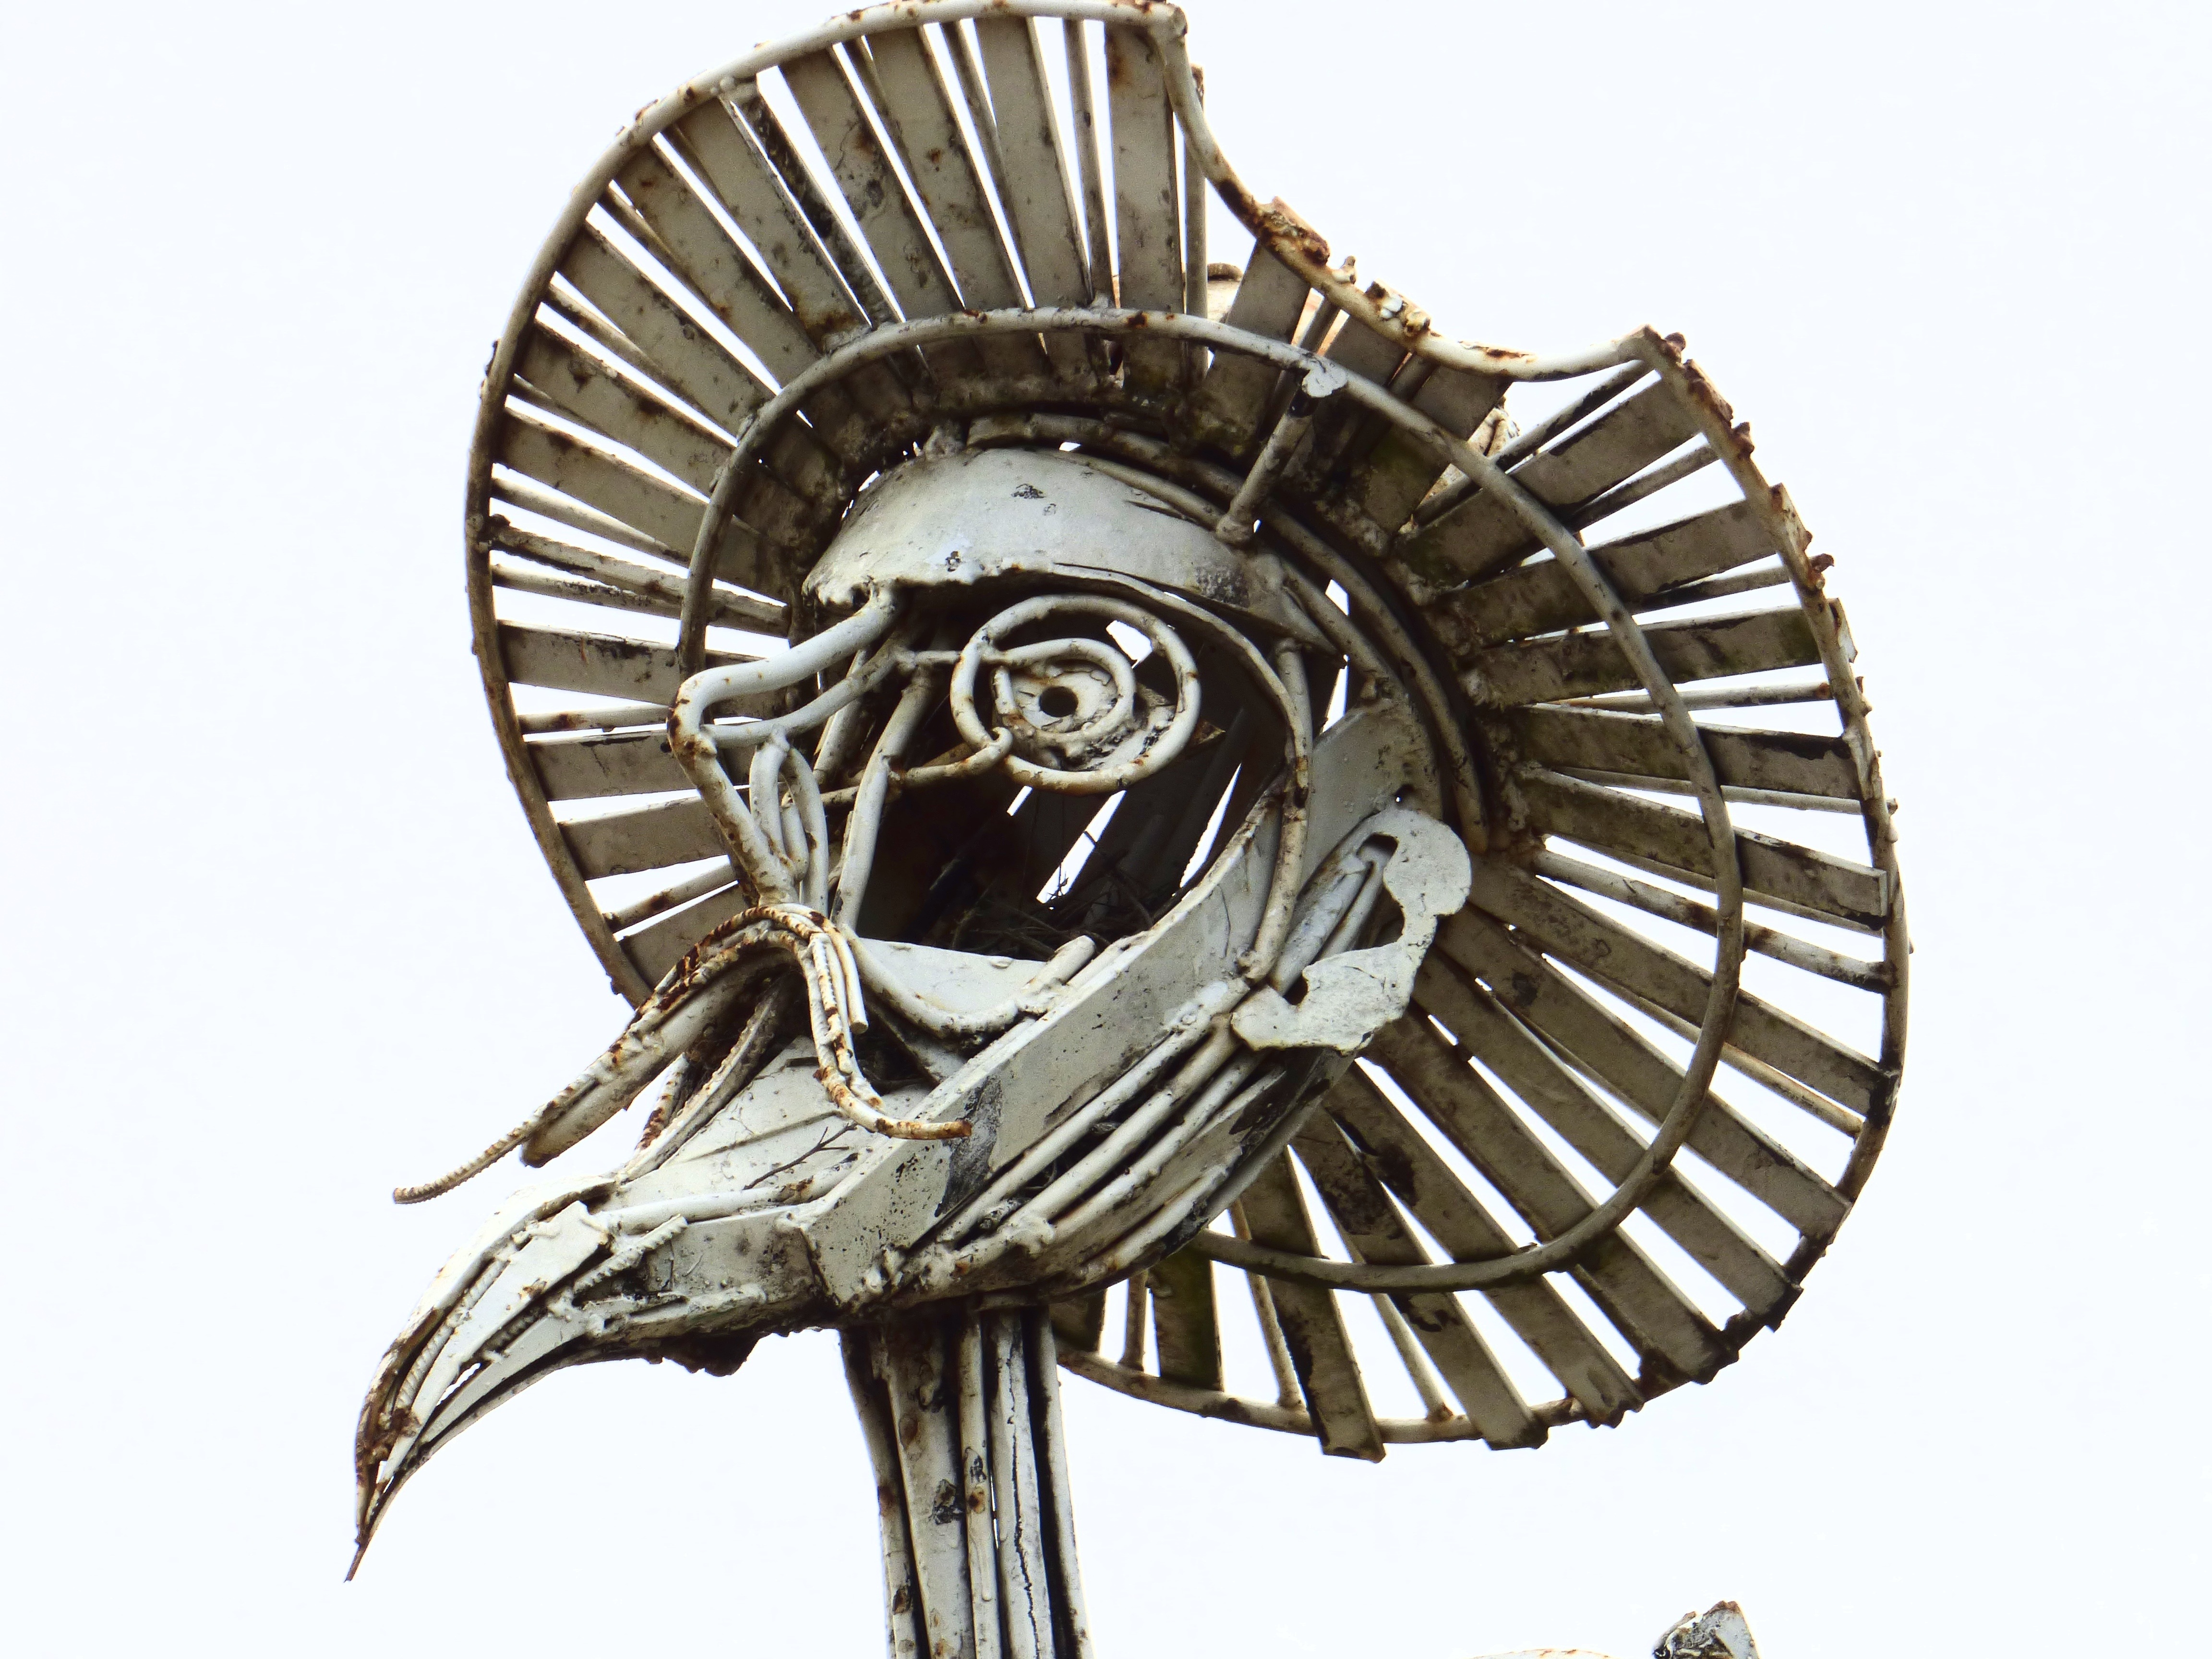
wing, wheel, spoke, machine, lighting, sculpture, crafts, illustration, history, don quixote, aircraft engine